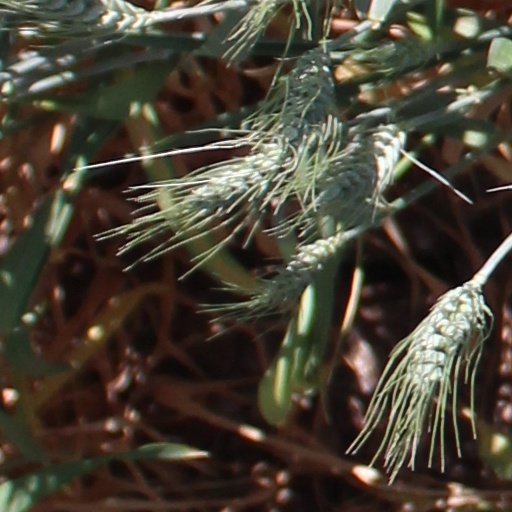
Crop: wheat